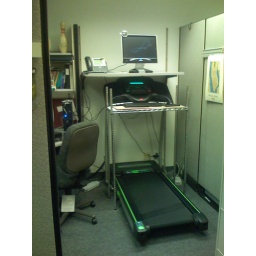
Completed desk upgrade to treadmill workstation in my office cubicle.